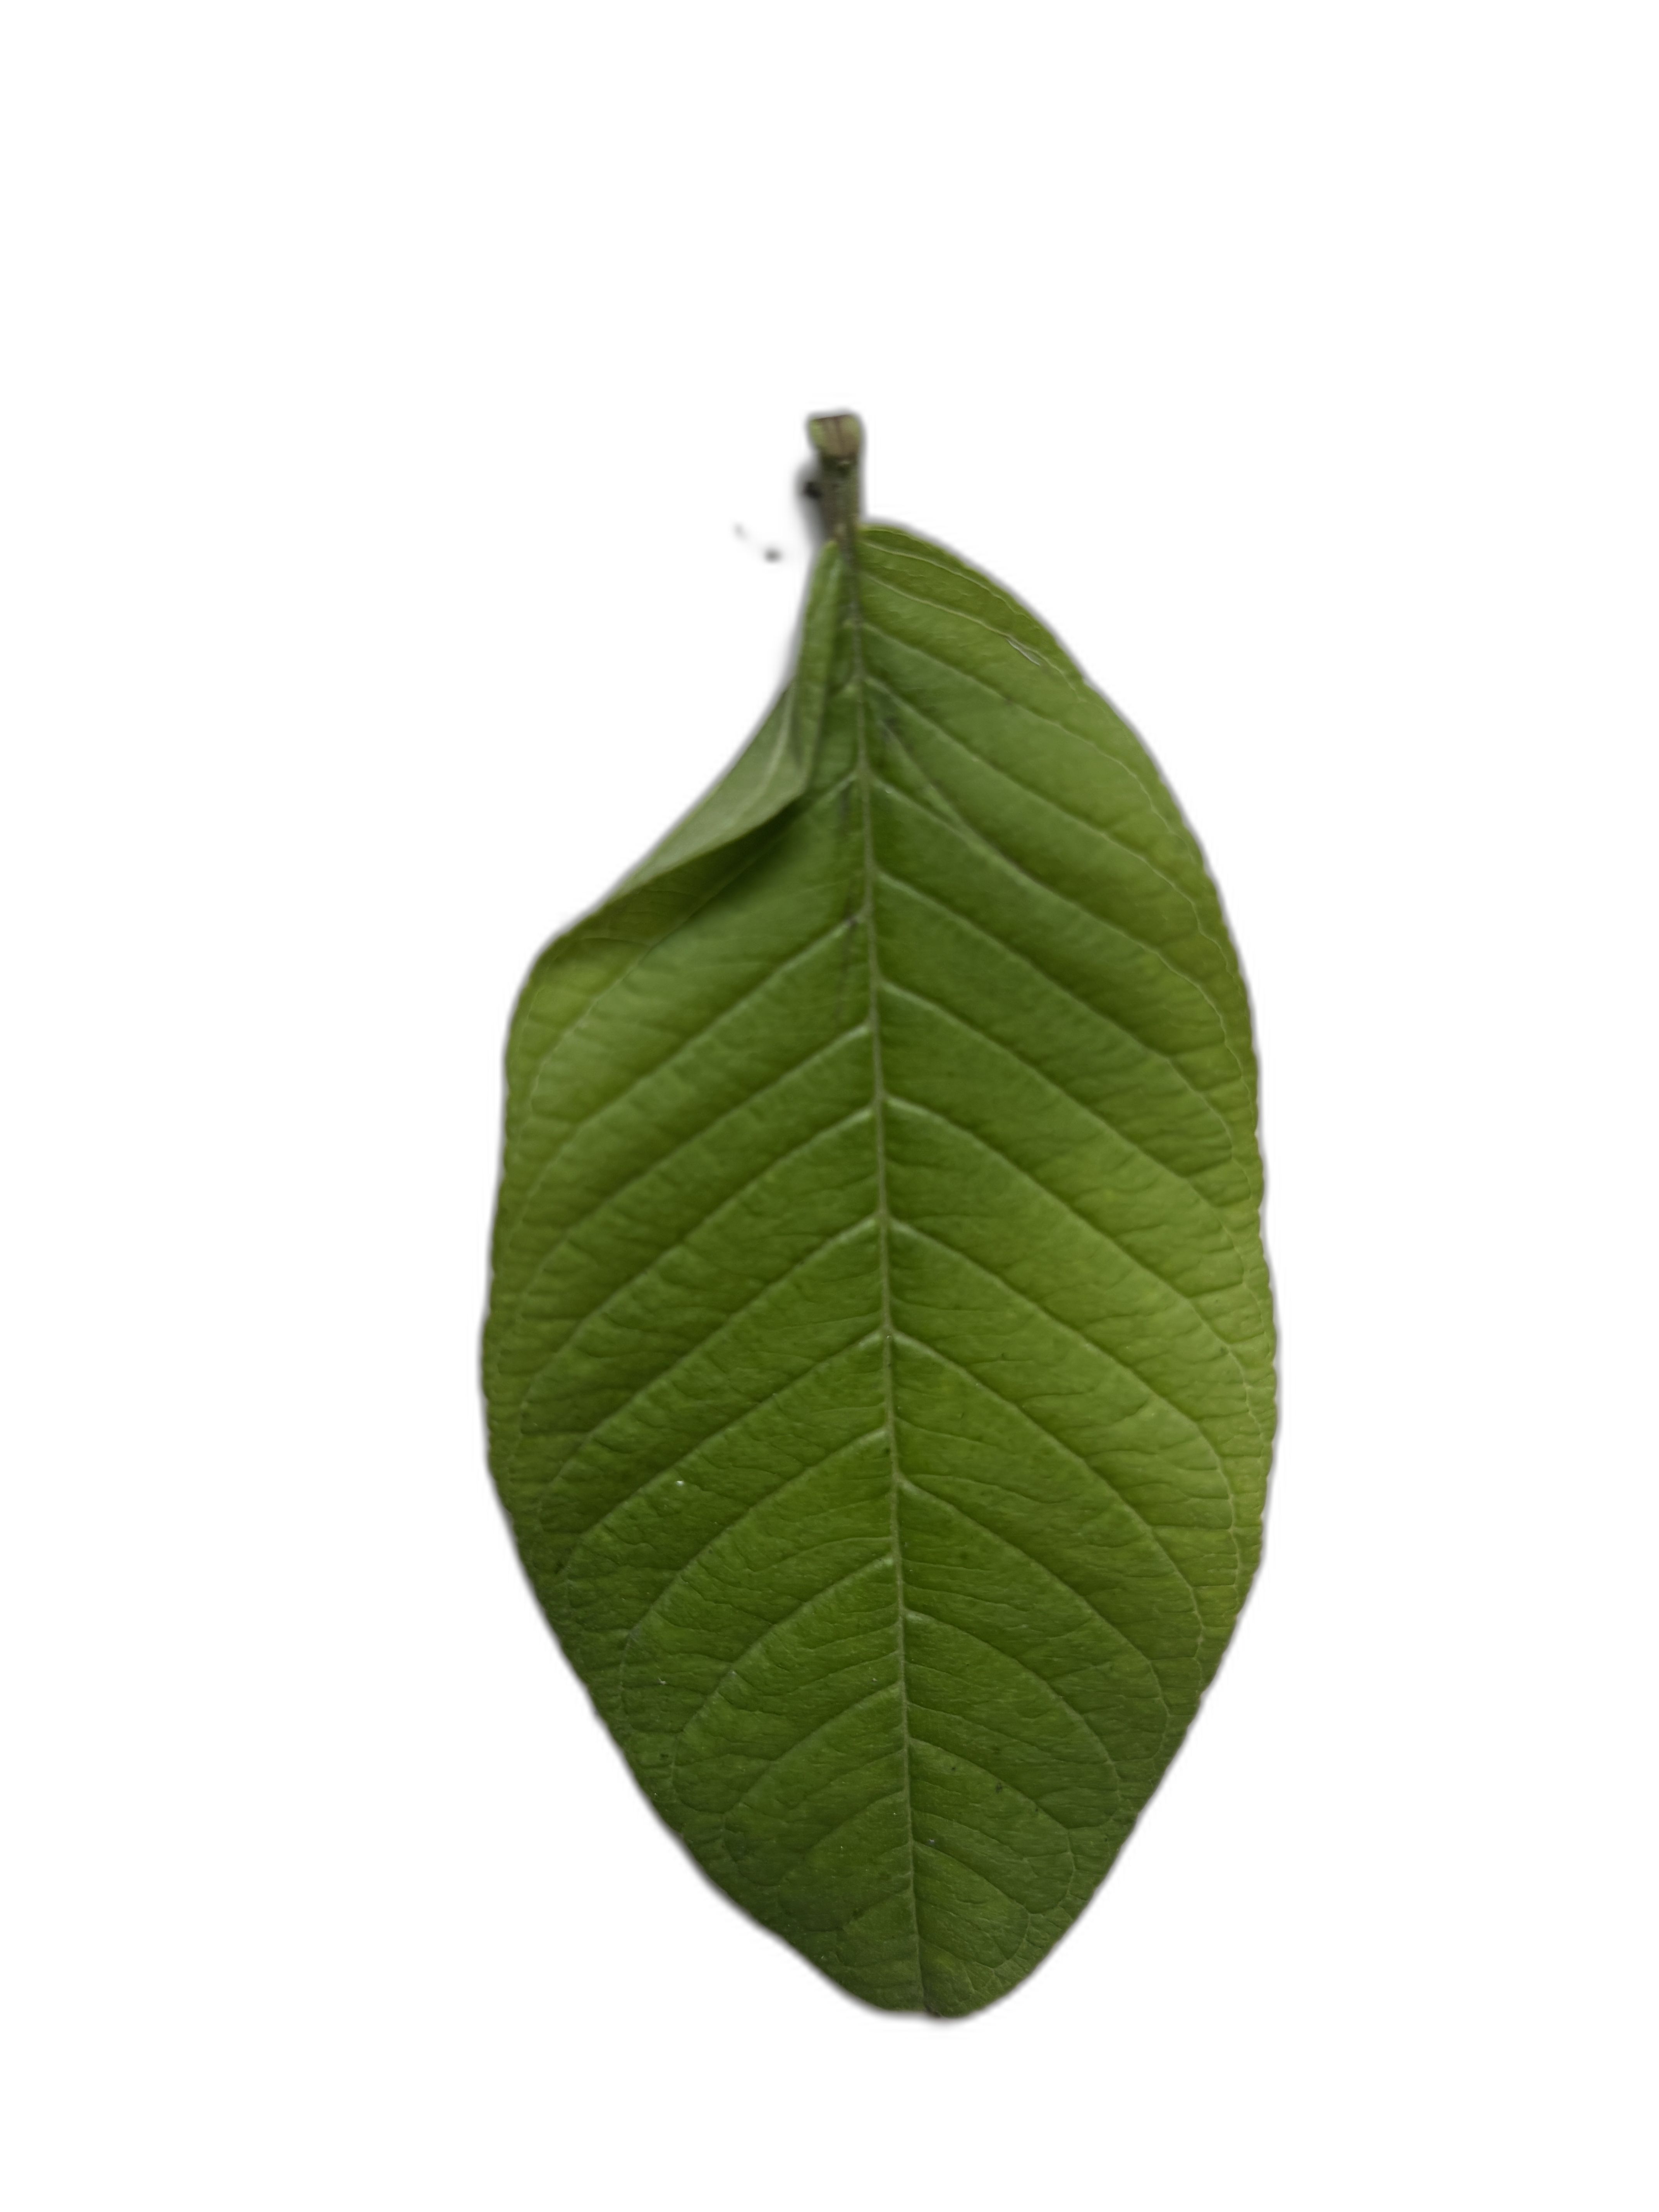
Plant part: leaf
Disease: Healthy